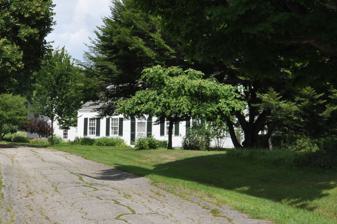
Building: Elm Hill Farm
Country: United States of America
Year built: 1799
United States historic place Elm Hill Farm U.S. National Register of Historic Places Show map of Maine Show map of the United States Location Litchfield Rd., Hallowell, Maine Coordinates 44°16′48″N 69°47′57″W / 44.28000°N 69.79917°W / 44.28000; -69.79917 Area 25 acres (10 ha) Built 1799 ( 1799 ) NRHP reference No. 70000045 Added to NRHP August 25, 1970 Elm Hill Farm is a historic farm property on Litchfield Road in Hallowell, Maine .  Its centerpiece is the Merrick Cottage , built in 1799 by one Hallowell's first colonial settlers, which is one of the oldest surviving buildings in the city.  The property was listed on the National Register of Historic Places in 1970. Description and history Elm Hill Farm is southwest of downtown Hallowell, on the north side of Litchfield Road, a secondary street leading west.  It is set on a hill with views toward Vaughan Brook to the south and the Kennebec River to the east.  The farm complex includes the main house, several barns, and a garage.  The house is a roughly square 1-1/2 story wood frame structure, with a low-pitch gabled roof and original hand-split wooden clapboard siding.  The roof is pierced by gabled dormers, which are a later addition.  The interior of the house follows a central hall plan, with two rooms on either side of the center hall.  Its main stairs are located off the dining room instead of in the main hall. John Merrick first came to the Hallowell in 1794 as a tutor for the children of Dr. Benjamin Vaughan, one of the area's early settlers.  In 1797 he married Vaughan's sister Susan in England , and returned with her to Maine.  In 1799 he built this house.  He was long active in local civic affairs, particularly education, serving as a trustee of the local academy, and as an overseer of Bowdoin College .  The homestead was eventually sold out of the Merrick and Vaughan families, and was repurchased by a descendant in the 20th century. See also National Register of Historic Places listings in Kennebec County, Maine References